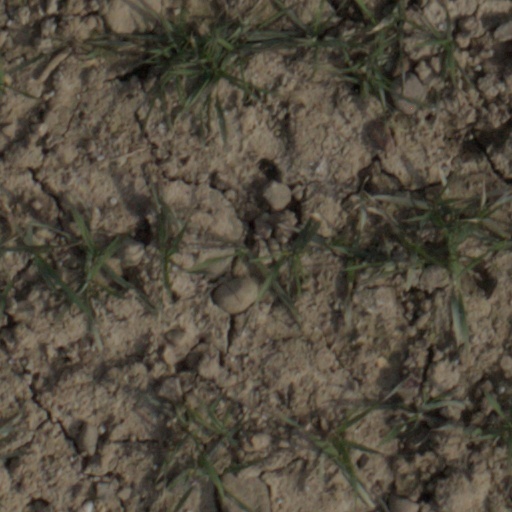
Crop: wheat